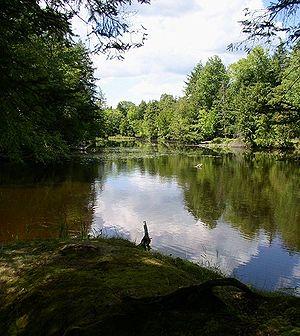
Liste des parcs d'État du Wisconsin aux États-Unis d'Amérique par ordre alphabétique. Ils sont gérés par le Wisconsin Department of Natural Resources.